Native Tour

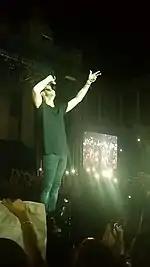
OneRepublic performing in Bucharest 4 June 4, 2015

The set begins with the band "in silhouette behind a white curtain before it was ripped away to revel an uncluttered set with a projection screen." The stage is designed with "diamond-shaped video screens, a multi-level stage" and a catwalk which leads to a B-stage on which the band plays on for a section of the show.